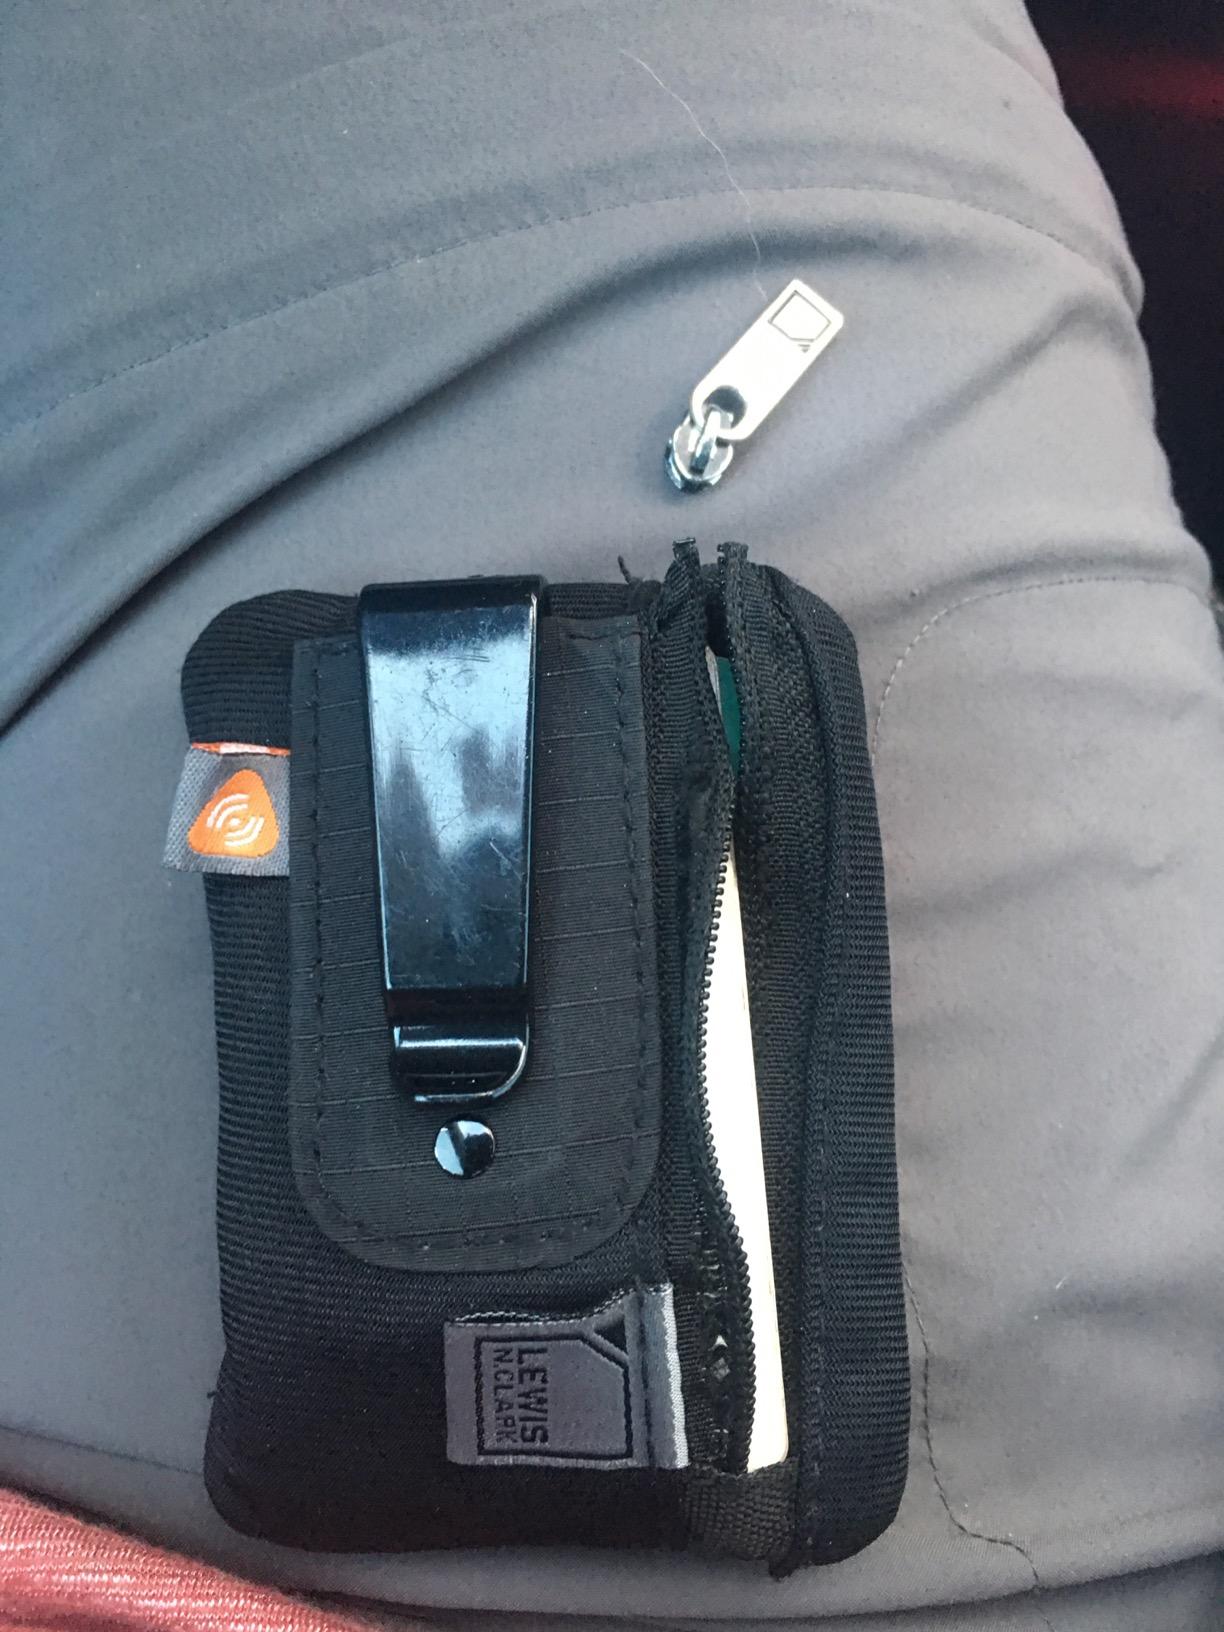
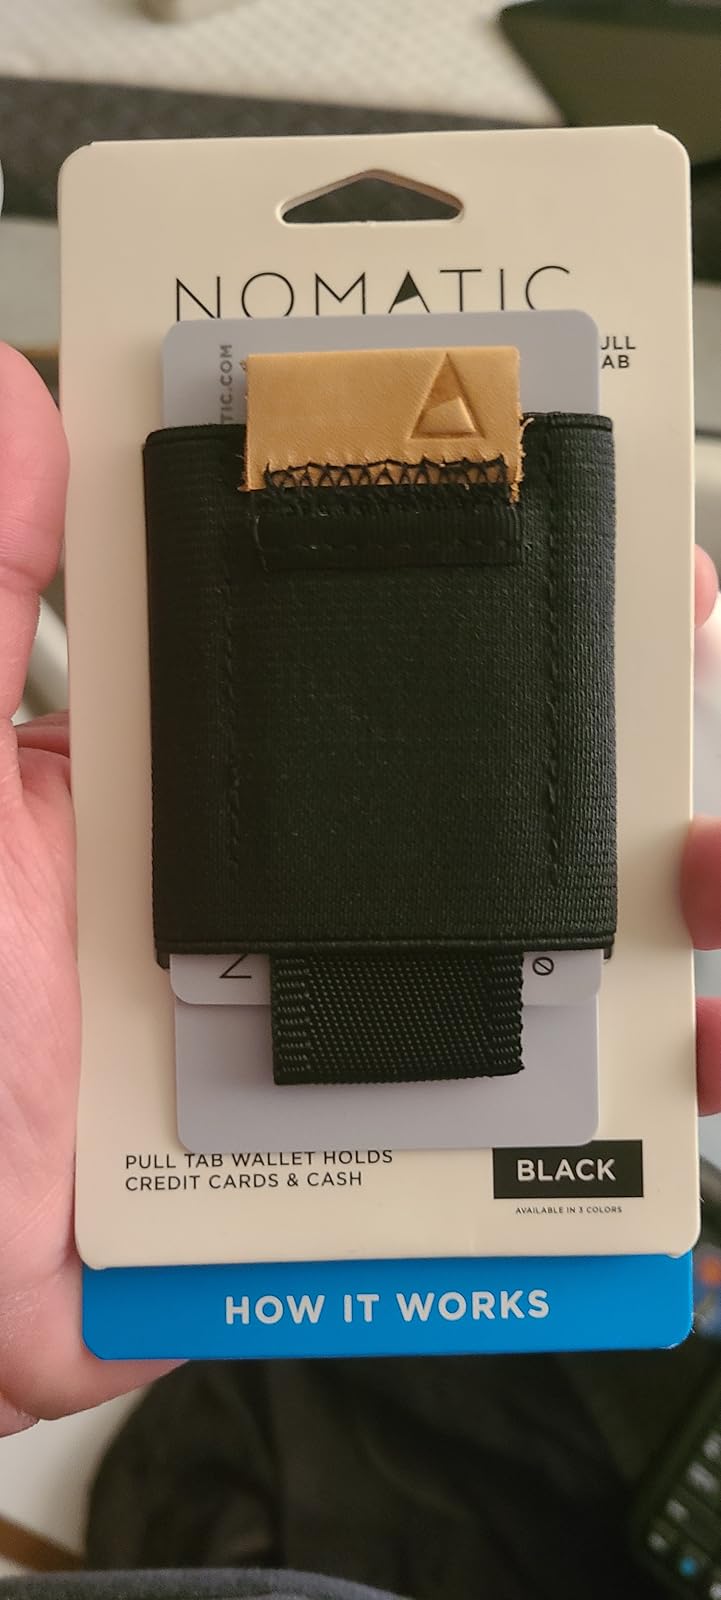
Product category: accessories_wallet
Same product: no